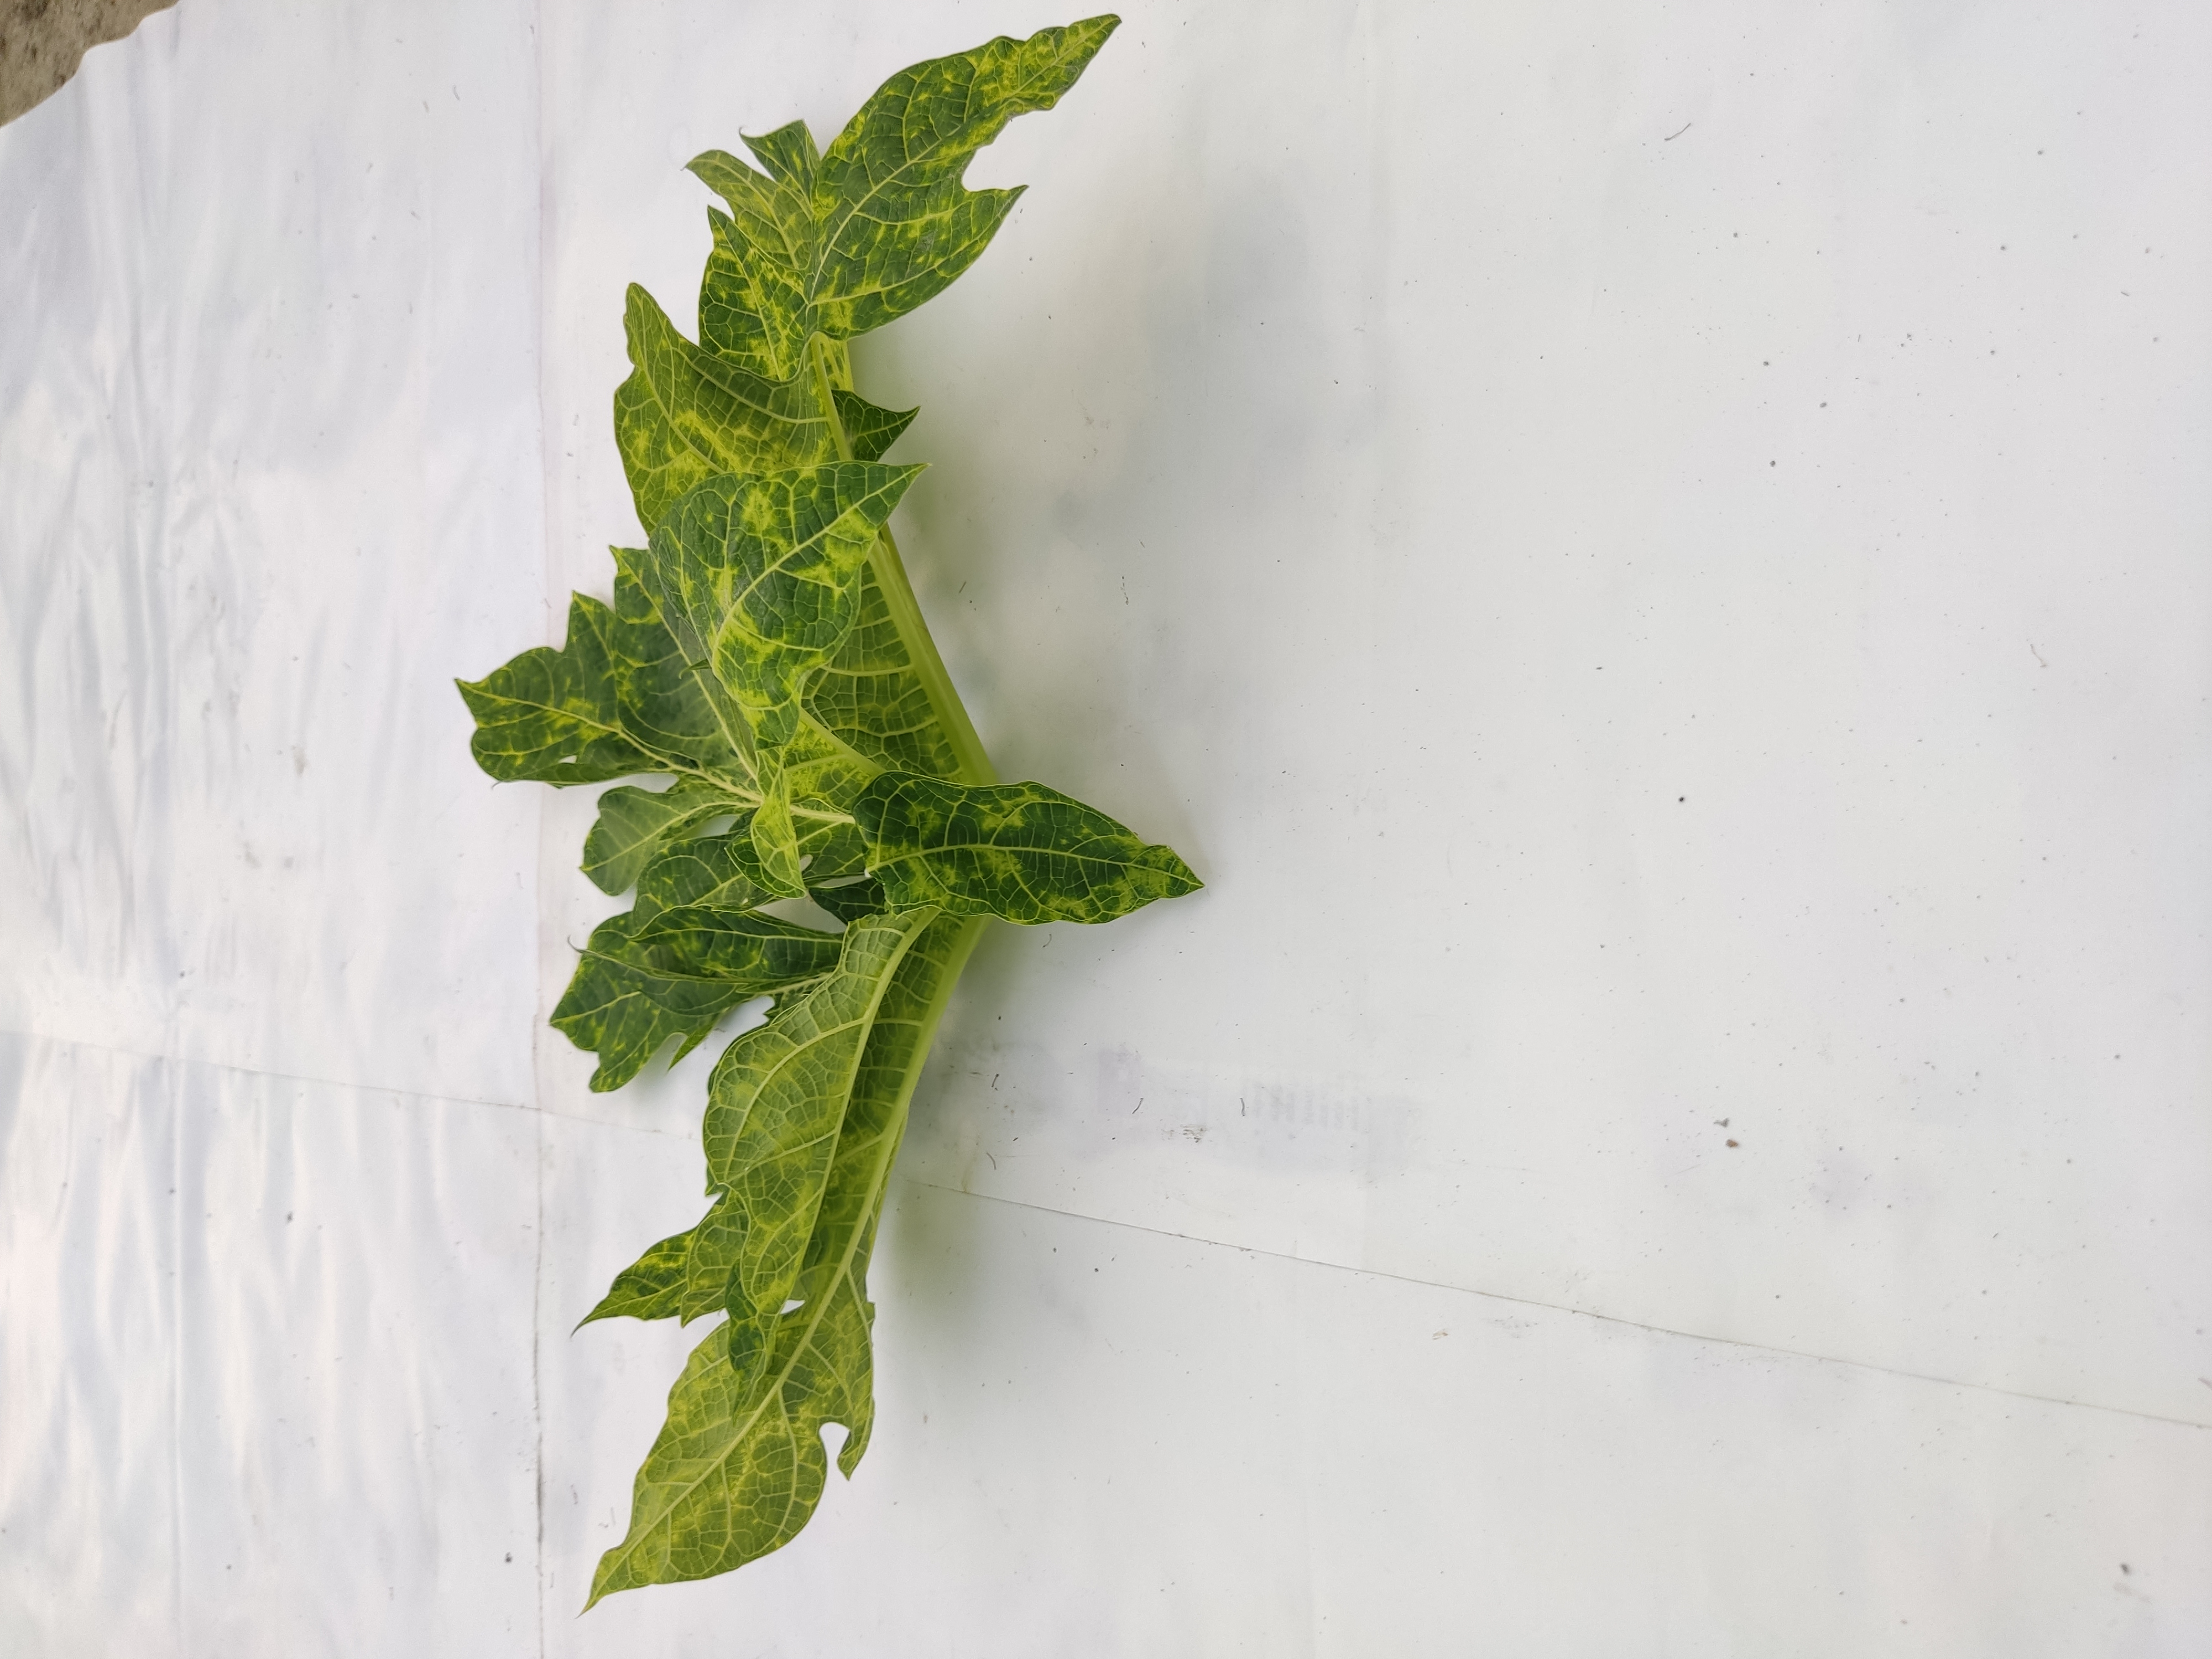
Label: Mosaic